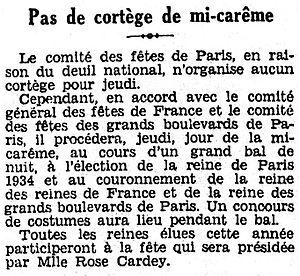
Annulation du cortège de la Mi-Carême 1934 à Paris. Motif invoqué
La Mi-Carême à Paris, longtemps appelée également Fête des Blanchisseuses, est de facto au moins depuis le XVIIIᵉ siècle la fête des femmes de Paris dans le cadre du très féminin Carnaval de Paris.